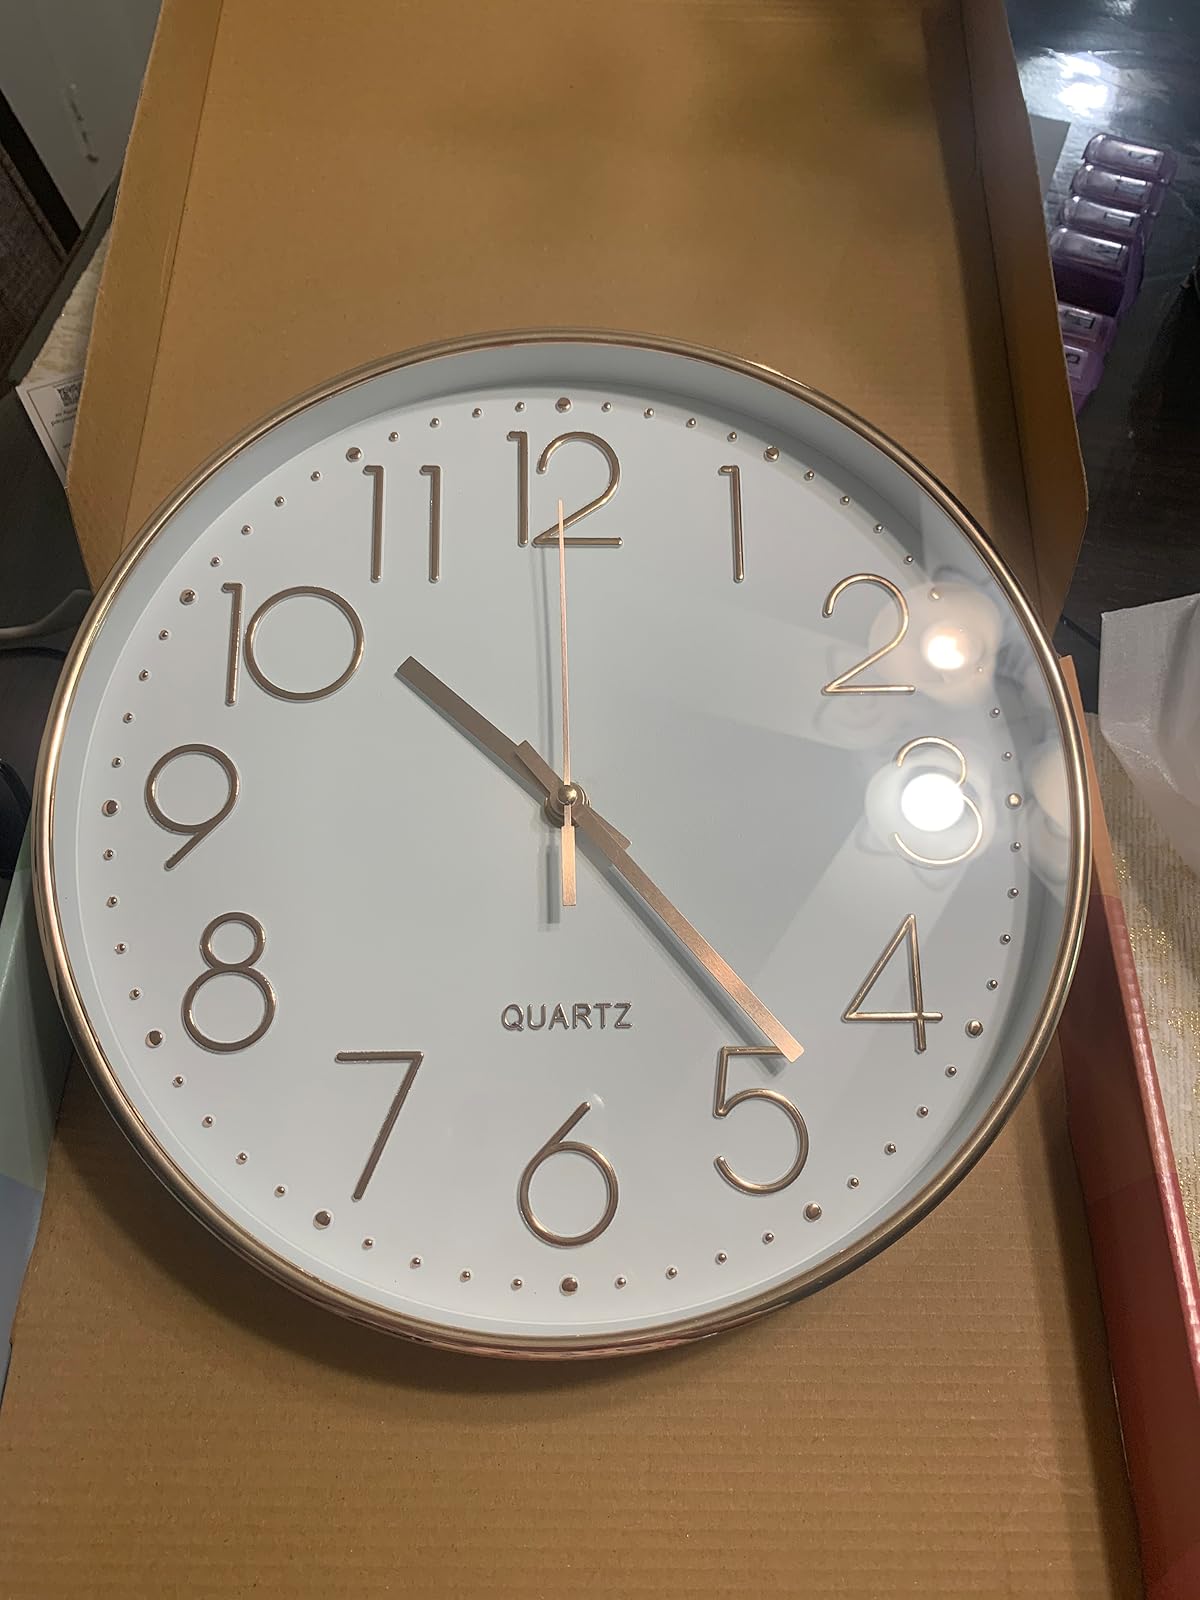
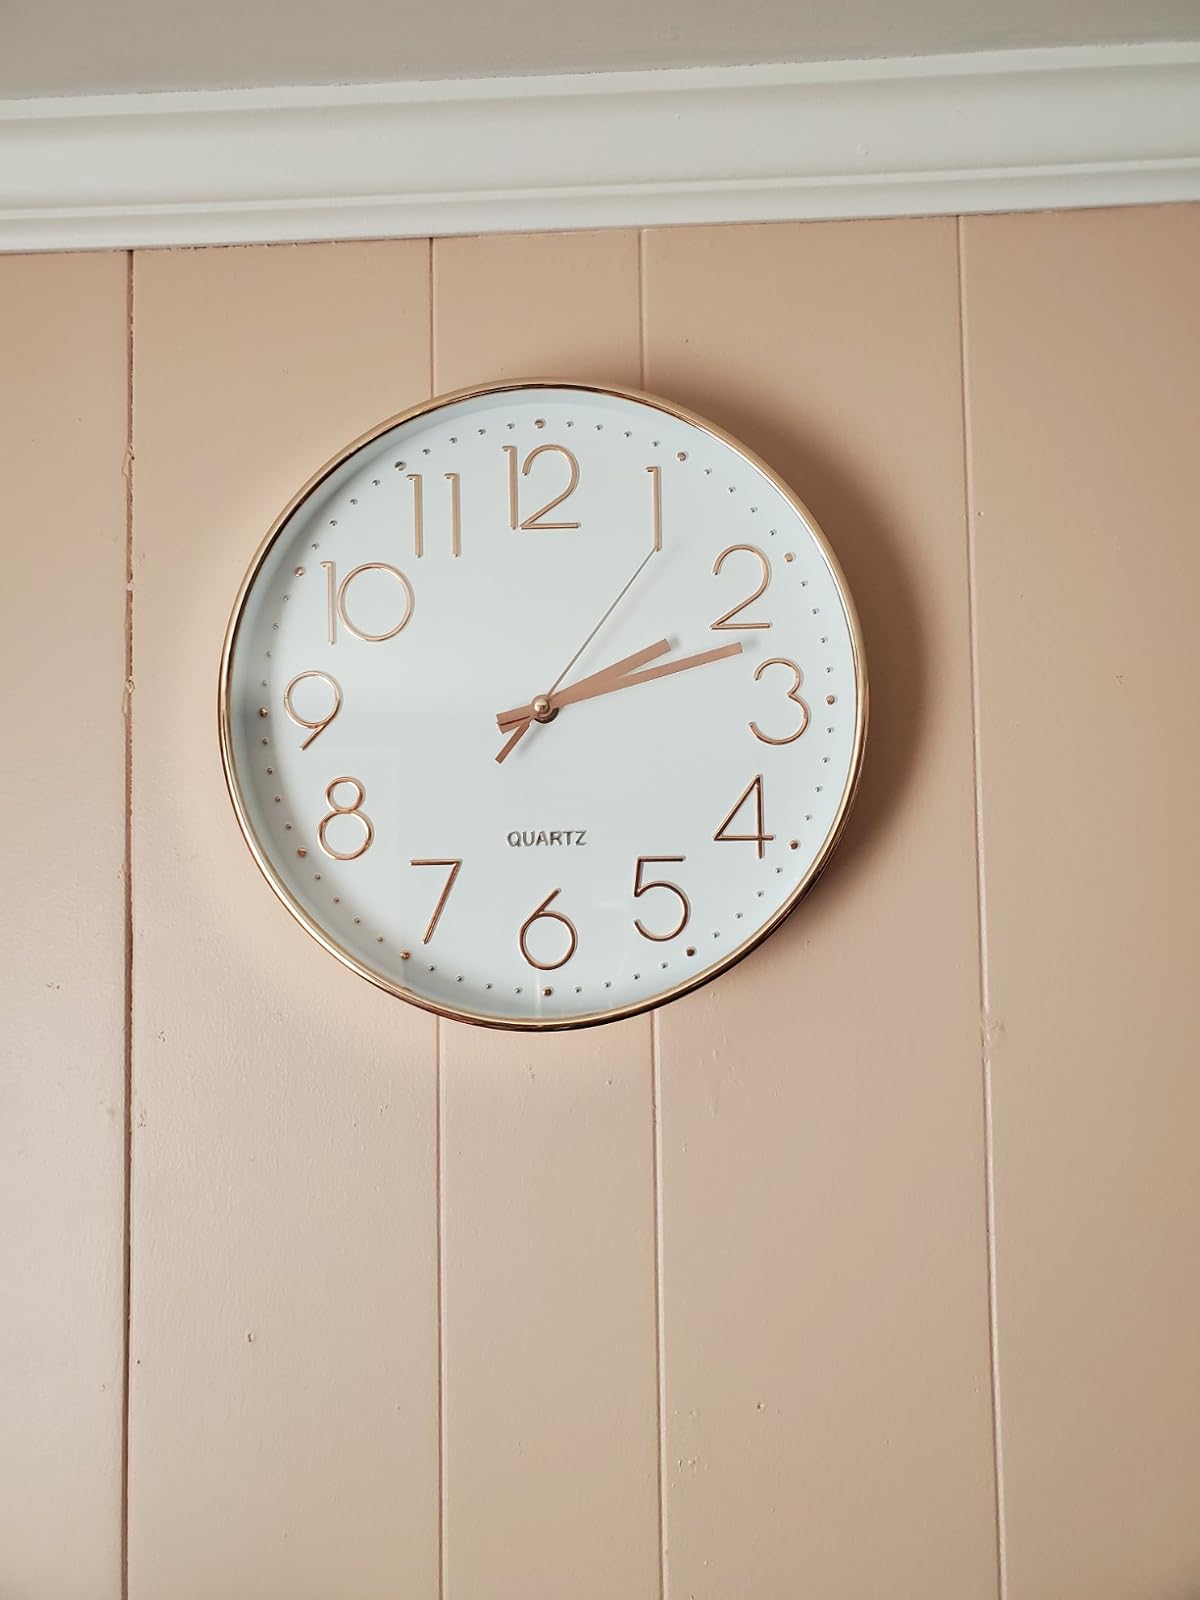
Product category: clock
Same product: yes